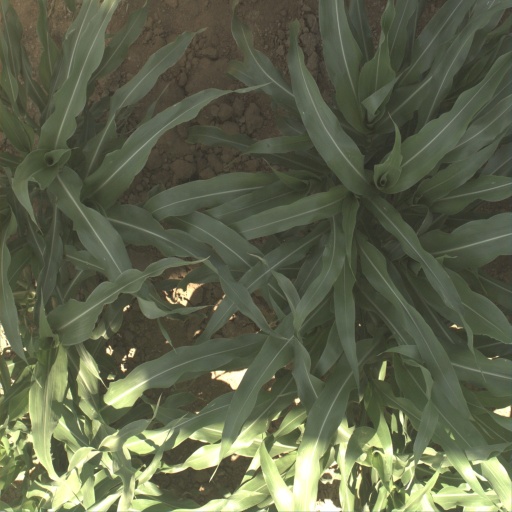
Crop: sorghum